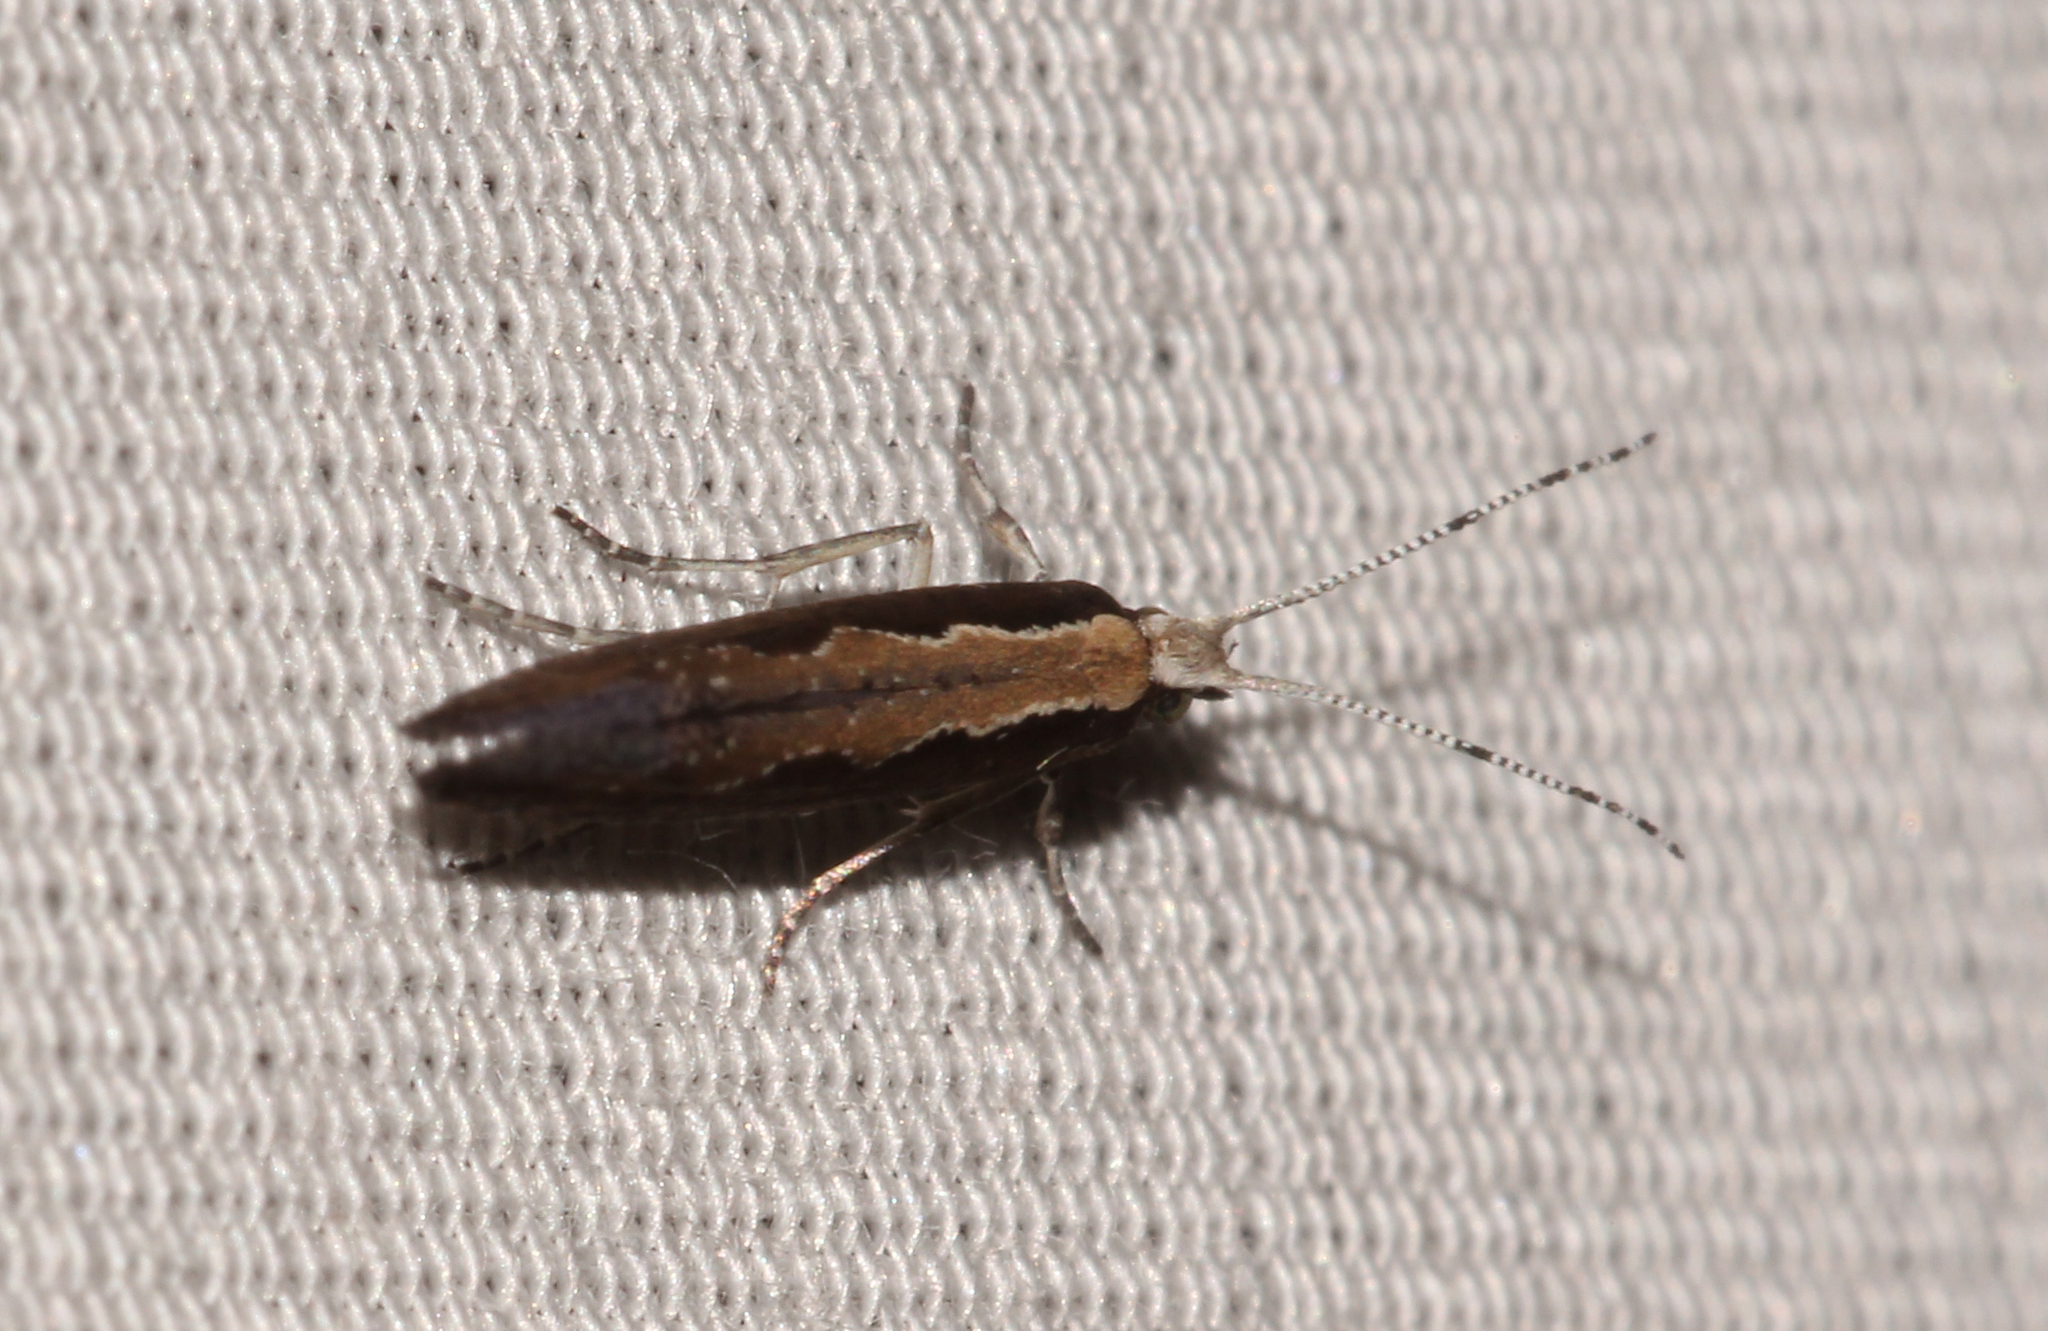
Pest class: diamondback_moth